Amphimerycidae

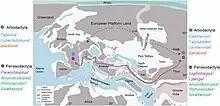
Palaeogeography of Europe and Asia during the Middle Eocene with possible artiodactyl and perissodactyl dispersal routes.

For much of the taxonomy history of the amphimerycids, their placements within or outside the Ruminantia had been disputed and still remains so today. In 1941, the American palaeontologist Edwin H. Colbert wrote about evolutionary affinities of fossil and extant ruminants, comparing "Archaeomeryx" to other artiodactyl genera like "Amphimeryx", "Hypertragulus", "Gelocus", and "Tragulus". He said that fossil evidence of "Amphimeryx" was not complete during his time of study but suggested that it may have been a primitive member of clade Tragulina but that "Archaeomeryx" was overall more primitive than it. He then classified "Amphimeryx" to its own ruminant superfamily Amphimerycoidea, separating it from other traguline superfamilies like the Hypertraguloidea and Traguloidea. His classification was followed by another American palaeontologist George Gaylord Simpson in 1945.